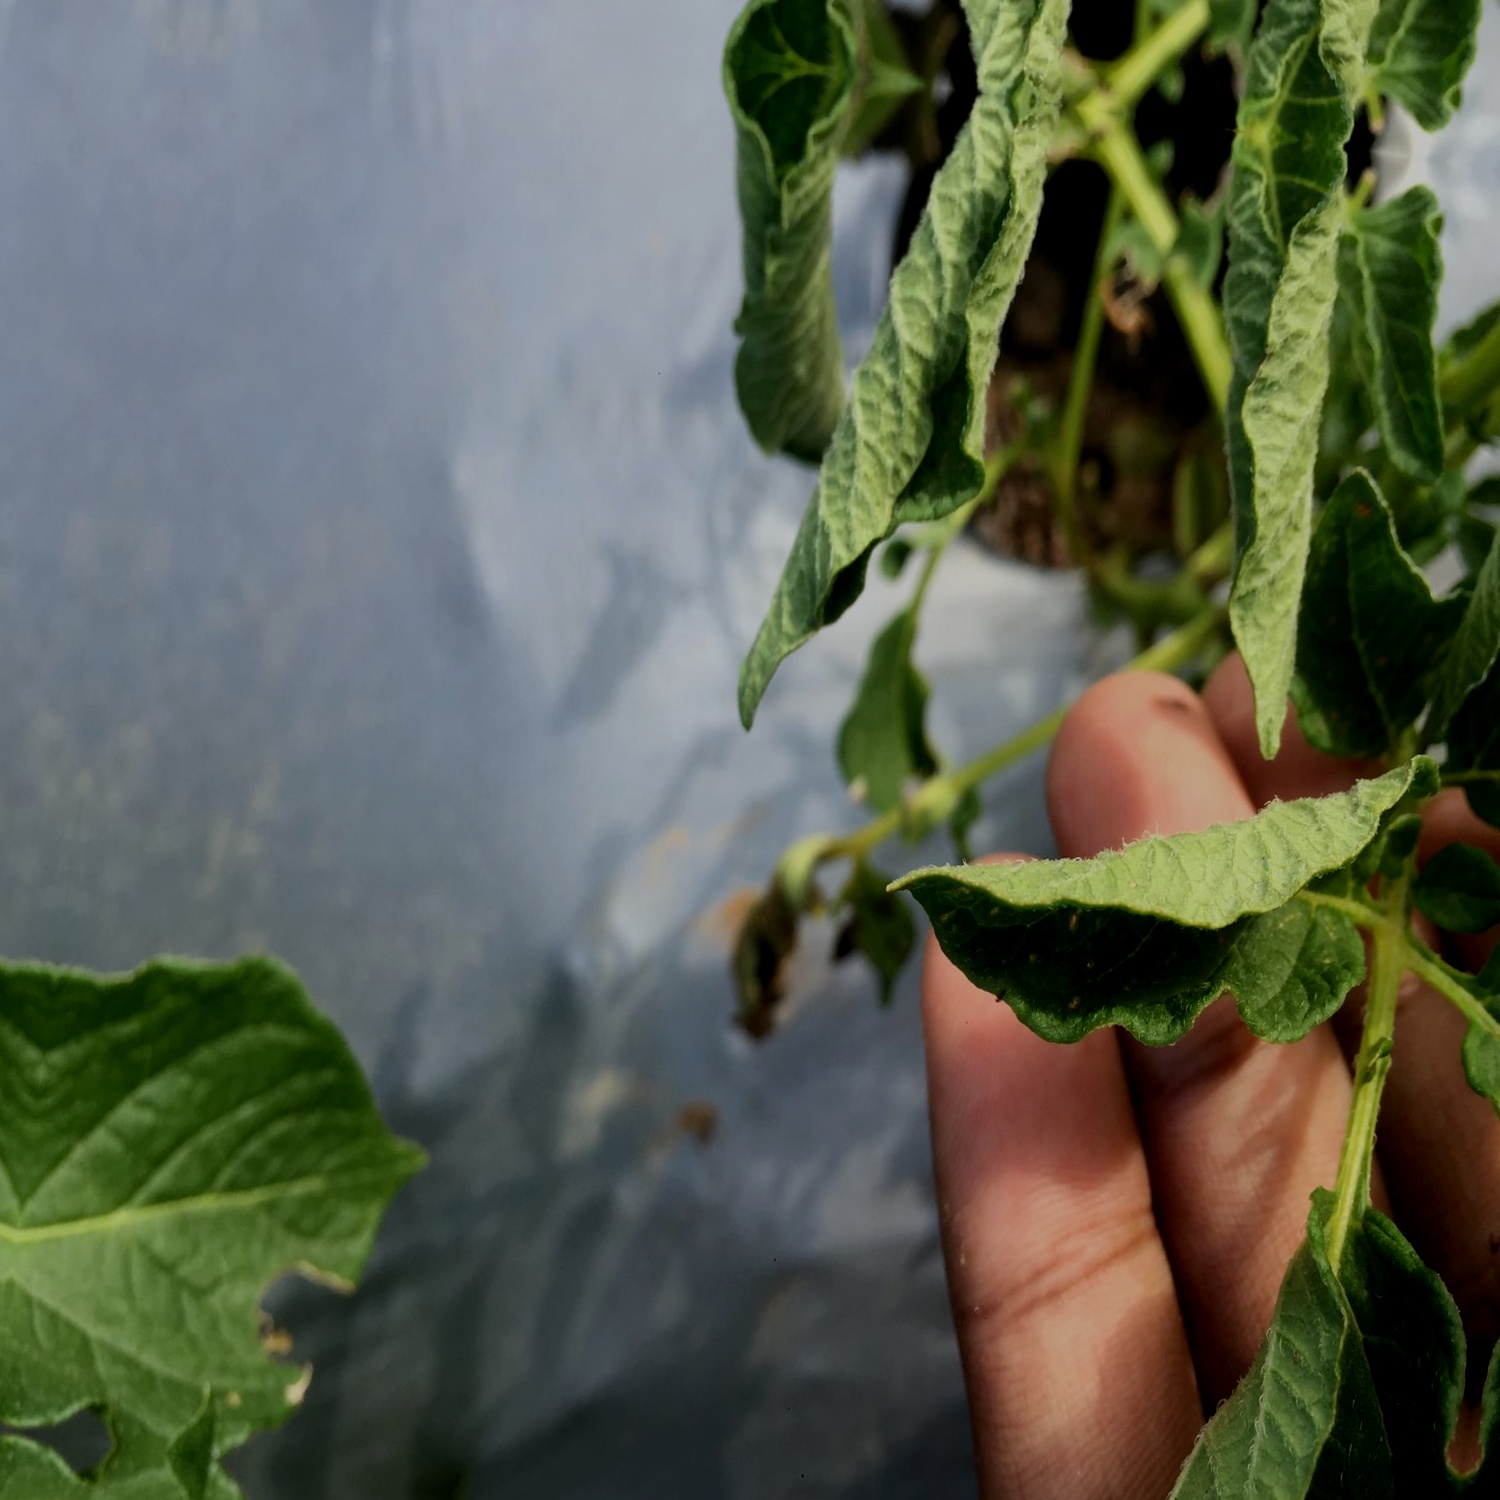
Etiqueta: Pudricion_Parda